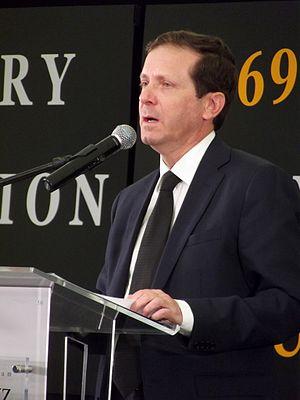
Les élections législatives israéliennes de 2015 se sont déroulées de manière anticipée le 17 mars 2015.